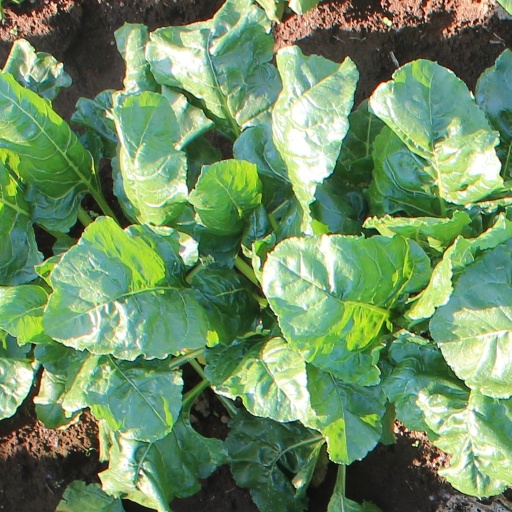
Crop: sugar beet